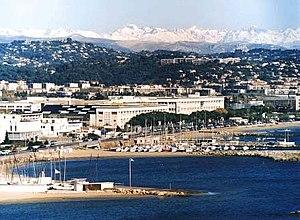
Photo du bâtiment historique du boulevard du Midi, siège de l'industrie aéronautique et spatiale, zone industrielle de la Frayère dans le quartier de La Bocca à Cannes, département des Alpes-Maritimes, région Provence-Alpes-Côte d'Azur
Cannes — /kan/ ou localement /ˈkanə/ — est une commune française de la communauté d'agglomération Cannes Pays de Lérins située dans le département des Alpes-Maritimes, en région Provence-Alpes-Côte d'Azur, sur la Côte d'Azur dont elle est une ville phare. Ses habitants sont appelés les Cannois en français et les canenc en provençal.
La Société nationale industrielle aérospatiale est une entreprise publique française créée en 1970. Rebaptisée Aérospatiale, société nationale industrielle en 1985, elle est couramment appelée Aerospatiale.
Le tourisme industriel désigne la forme de tourisme dont l'intérêt est constitué par les symboles d'une activité industrielle et artisanale, c'est-à-dire des unités de production ou des édifices fonctionnels liés à cette activité.
La route du bord de mer est une route touristique de la Côte d'Azur qui longe la mer Méditerranée, depuis Le Trayas à l'est de Saint-Raphaël jusqu'à Menton et la frontière italienne, sur une longueur d'une centaine de kilomètres, en passant par les communes de Saint-Raphaël, Théoule-sur-Mer, Mandelieu-la-Napoule, La Bocca, Cannes, Vallauris, Antibes, Villeneuve-Loubet, Cagnes-sur-Mer, Saint-Laurent-du-Var, Nice, Villefranche-sur-Mer, Beaulieu-sur-Mer, Eze, Saint-Jean-Cap-Ferrat, Cap-d'Ail, la Principauté de Monaco, Roquebrune-Cap-Martin et Menton. Elle est une partie de l'ancienne route nationale 98 devenue route départementale 6098 dans les Alpes-Maritimes ou route métropolitaine 6098 dans la Métropole Nice Côte d'Azur.
Centre spatial de Cannes - Mandelieu est le « nom d'usage » donné par l'association Cannes Aéro Spatial Patrimoine, lors de son étude historique de l'établissement industriel chargé de la réalisation de satellites artificiels, situé en bord de mer à cheval sur les communes de Cannes et Mandelieu.
Un centre spatial est un lieu regroupant les activités de recherche astronautique, de lancement d'engins spatiaux, ou de contrôle en orbite des systèmes spatiaux.